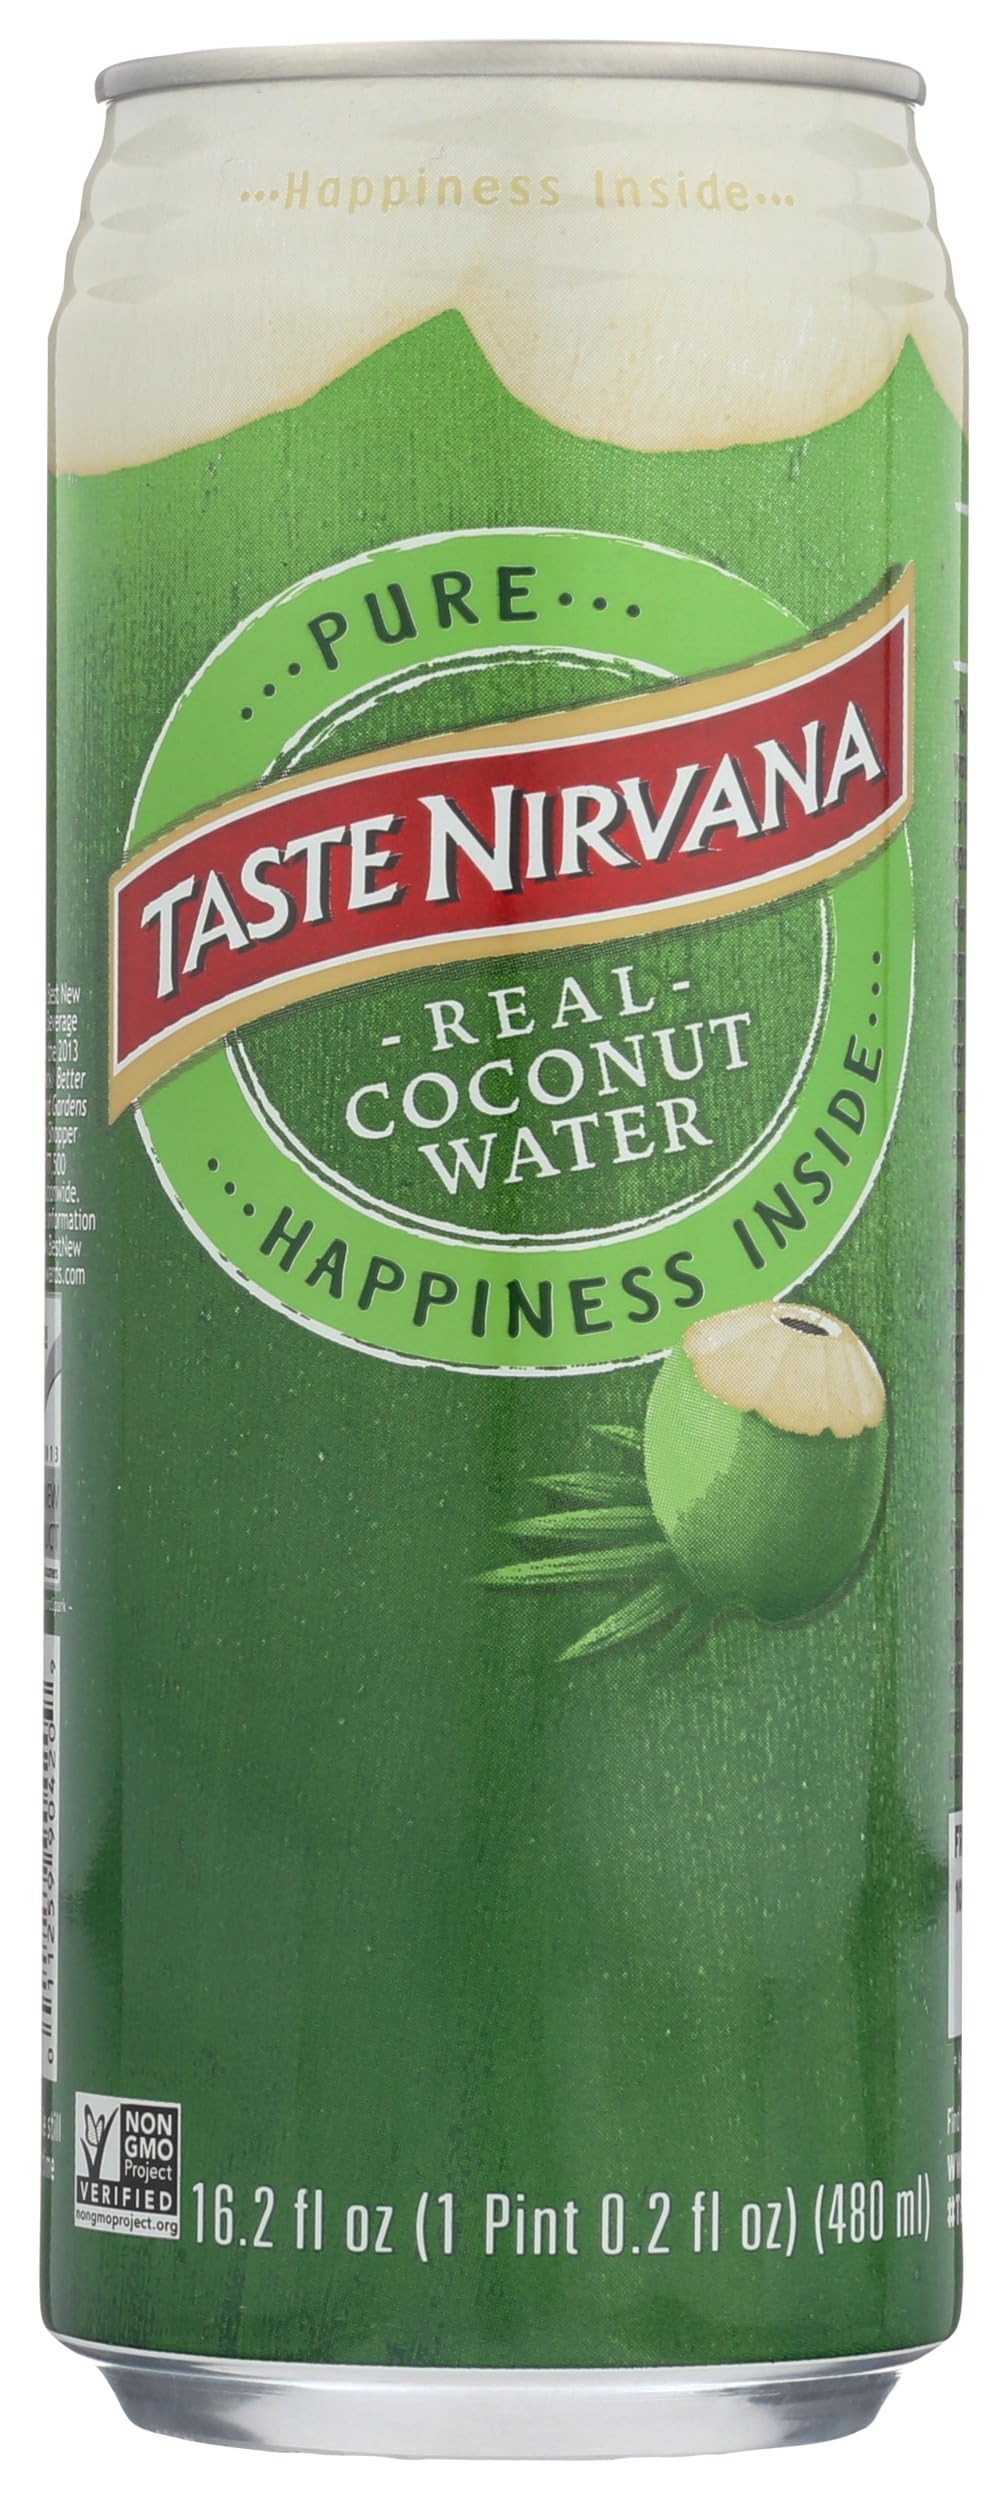
Item Name: Taste Nirvana Real Coconut Water, Coco Real Premium Coconut Water, 16.2 Ounce Can
Bullet Point 1: The package length of the product is 2.6 inches
Bullet Point 2: The package width of the product is 2.6 inches
Bullet Point 3: The package height of the product is 6.6 inches
Bullet Point 4: The package weight of the product is 16.2 ounces
Value: 16.2
Unit: Fl Oz

Price: 40.045